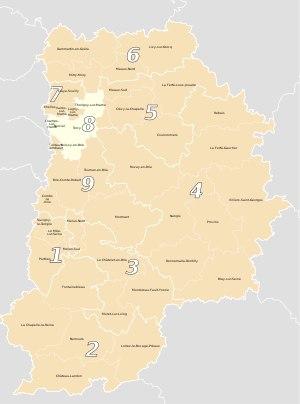
La huitième circonscription de Seine-et-Marne est représentée dans la XVᵉ législature par Jean-Michel Fauvergue, député LREM.